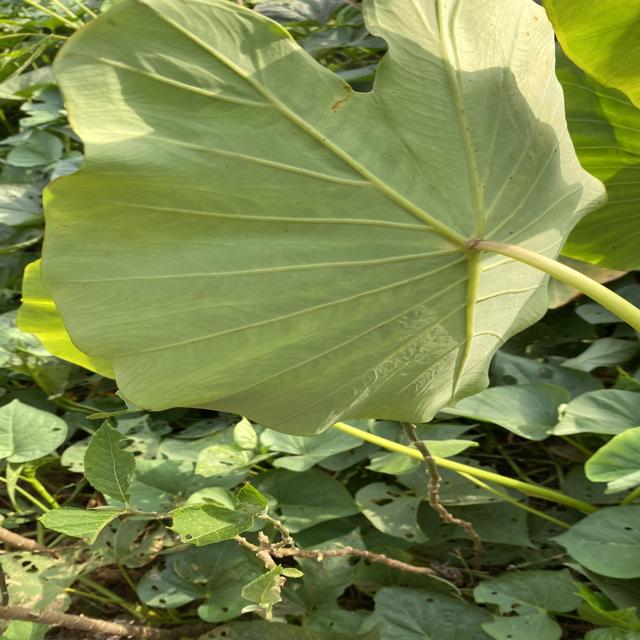
Label: Healthy